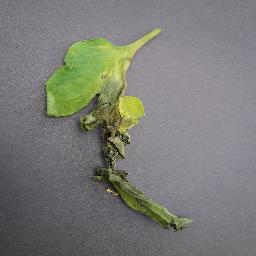
Label: Tomato___Late_blight